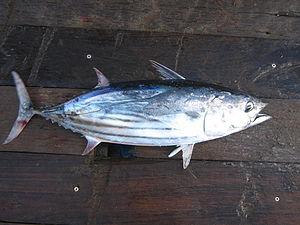
listao capturé à la senne dans l'océan indien bycatch
Katsuwonus pelamis, communément appelé Bonite à ventre rayé, thon listao, thon rose ou thon rosé, est une espèce de poissons de la famille des Scombridae. C'est l'unique espèce du genre Katsuwonus.